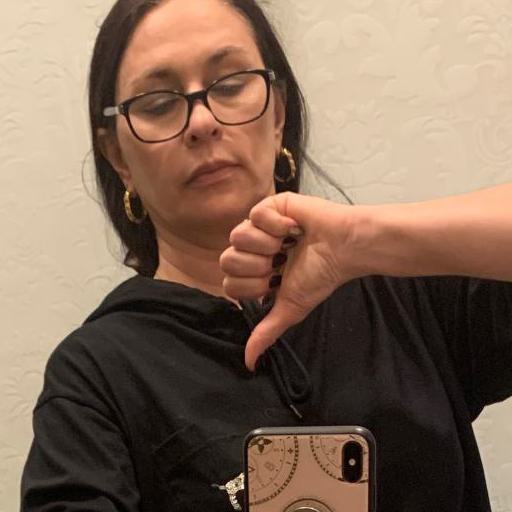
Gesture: dislike